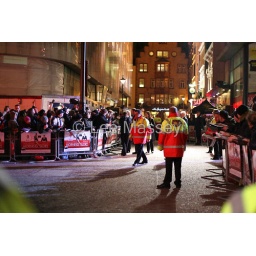
The route for the cars being kept clear by security.